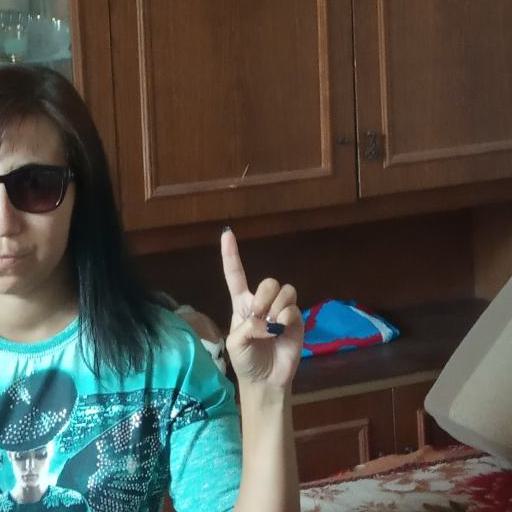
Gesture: one